Connie Talbot

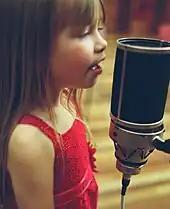
Talbot during the recording of "Smile" for Sony BMG

According to journalist and "Britain's Got Talent" judge Piers Morgan, Talbot's performances resulted in many children, including Faryl Smith, auditioning for the second series of the show. After his victory, series 2 winner George Sampson spoke of his participation in the first series, where he was knocked out before the live shows, saying "I don't think I had any shot of winning last year ... When you look at the standard of Paul Potts and Connie Talbot. Paul Potts is out of this league, and Connie is out of this league – I wasn't good enough." Talbot voted for Sampson, saying "I liked his dancing – he was good on the lamppost".